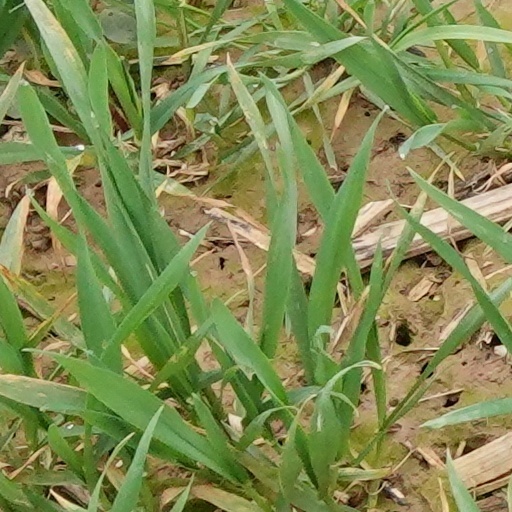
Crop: wheat